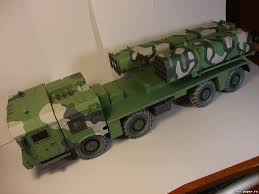
Label: Self Propelled Artillery